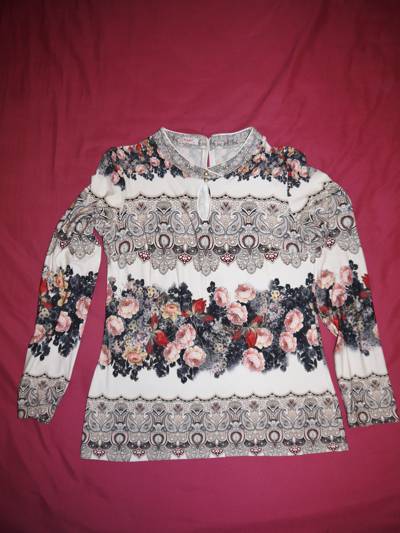
Waste category: clothes